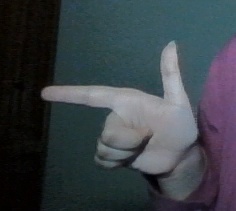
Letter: yaa